2016 Nice truck attack

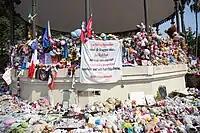
Memorial in Nice in September 2016

Leaderships of 49 countries and five supranational bodies expressed abhorrence of the attack and condolences for families and for France. US President Barack Obama labelled the attack as possible terrorism, as did German Chancellor Angela Merkel.